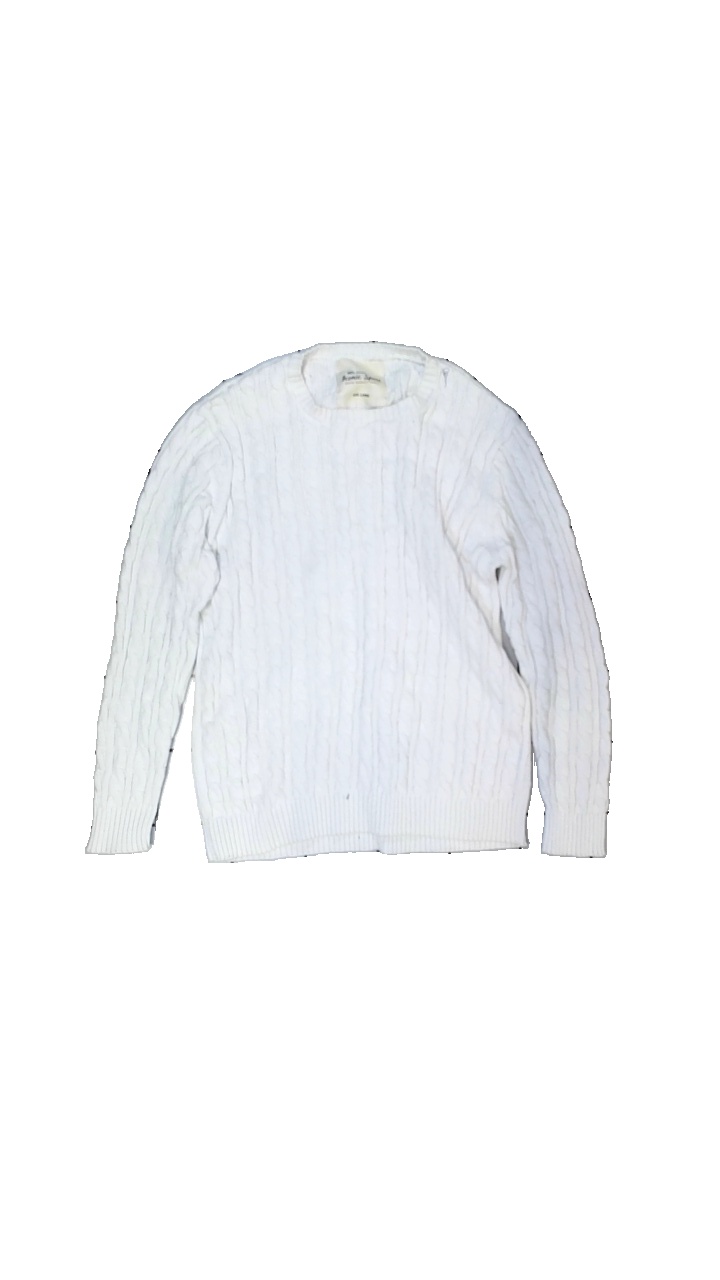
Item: Sweater (Ladies)
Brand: Lager 157
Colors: White
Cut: Regular, C-collar
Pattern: Other
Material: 100% cotton
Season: All
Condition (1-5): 4
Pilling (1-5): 4
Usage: Reuse
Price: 50-100